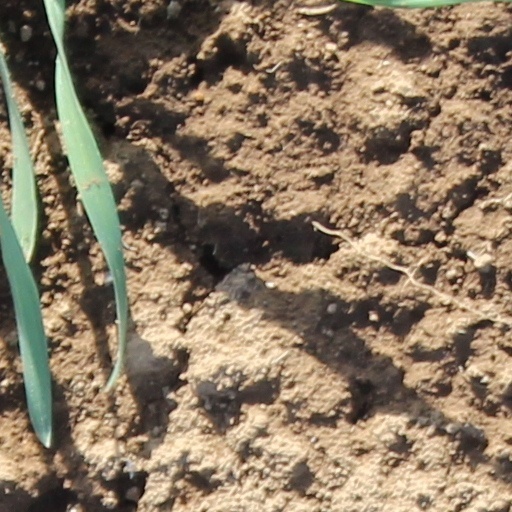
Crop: wheat